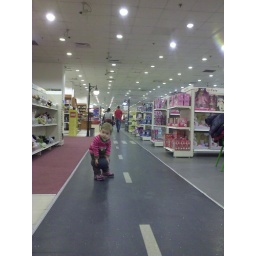
Running field in a book store